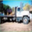
Label: truck